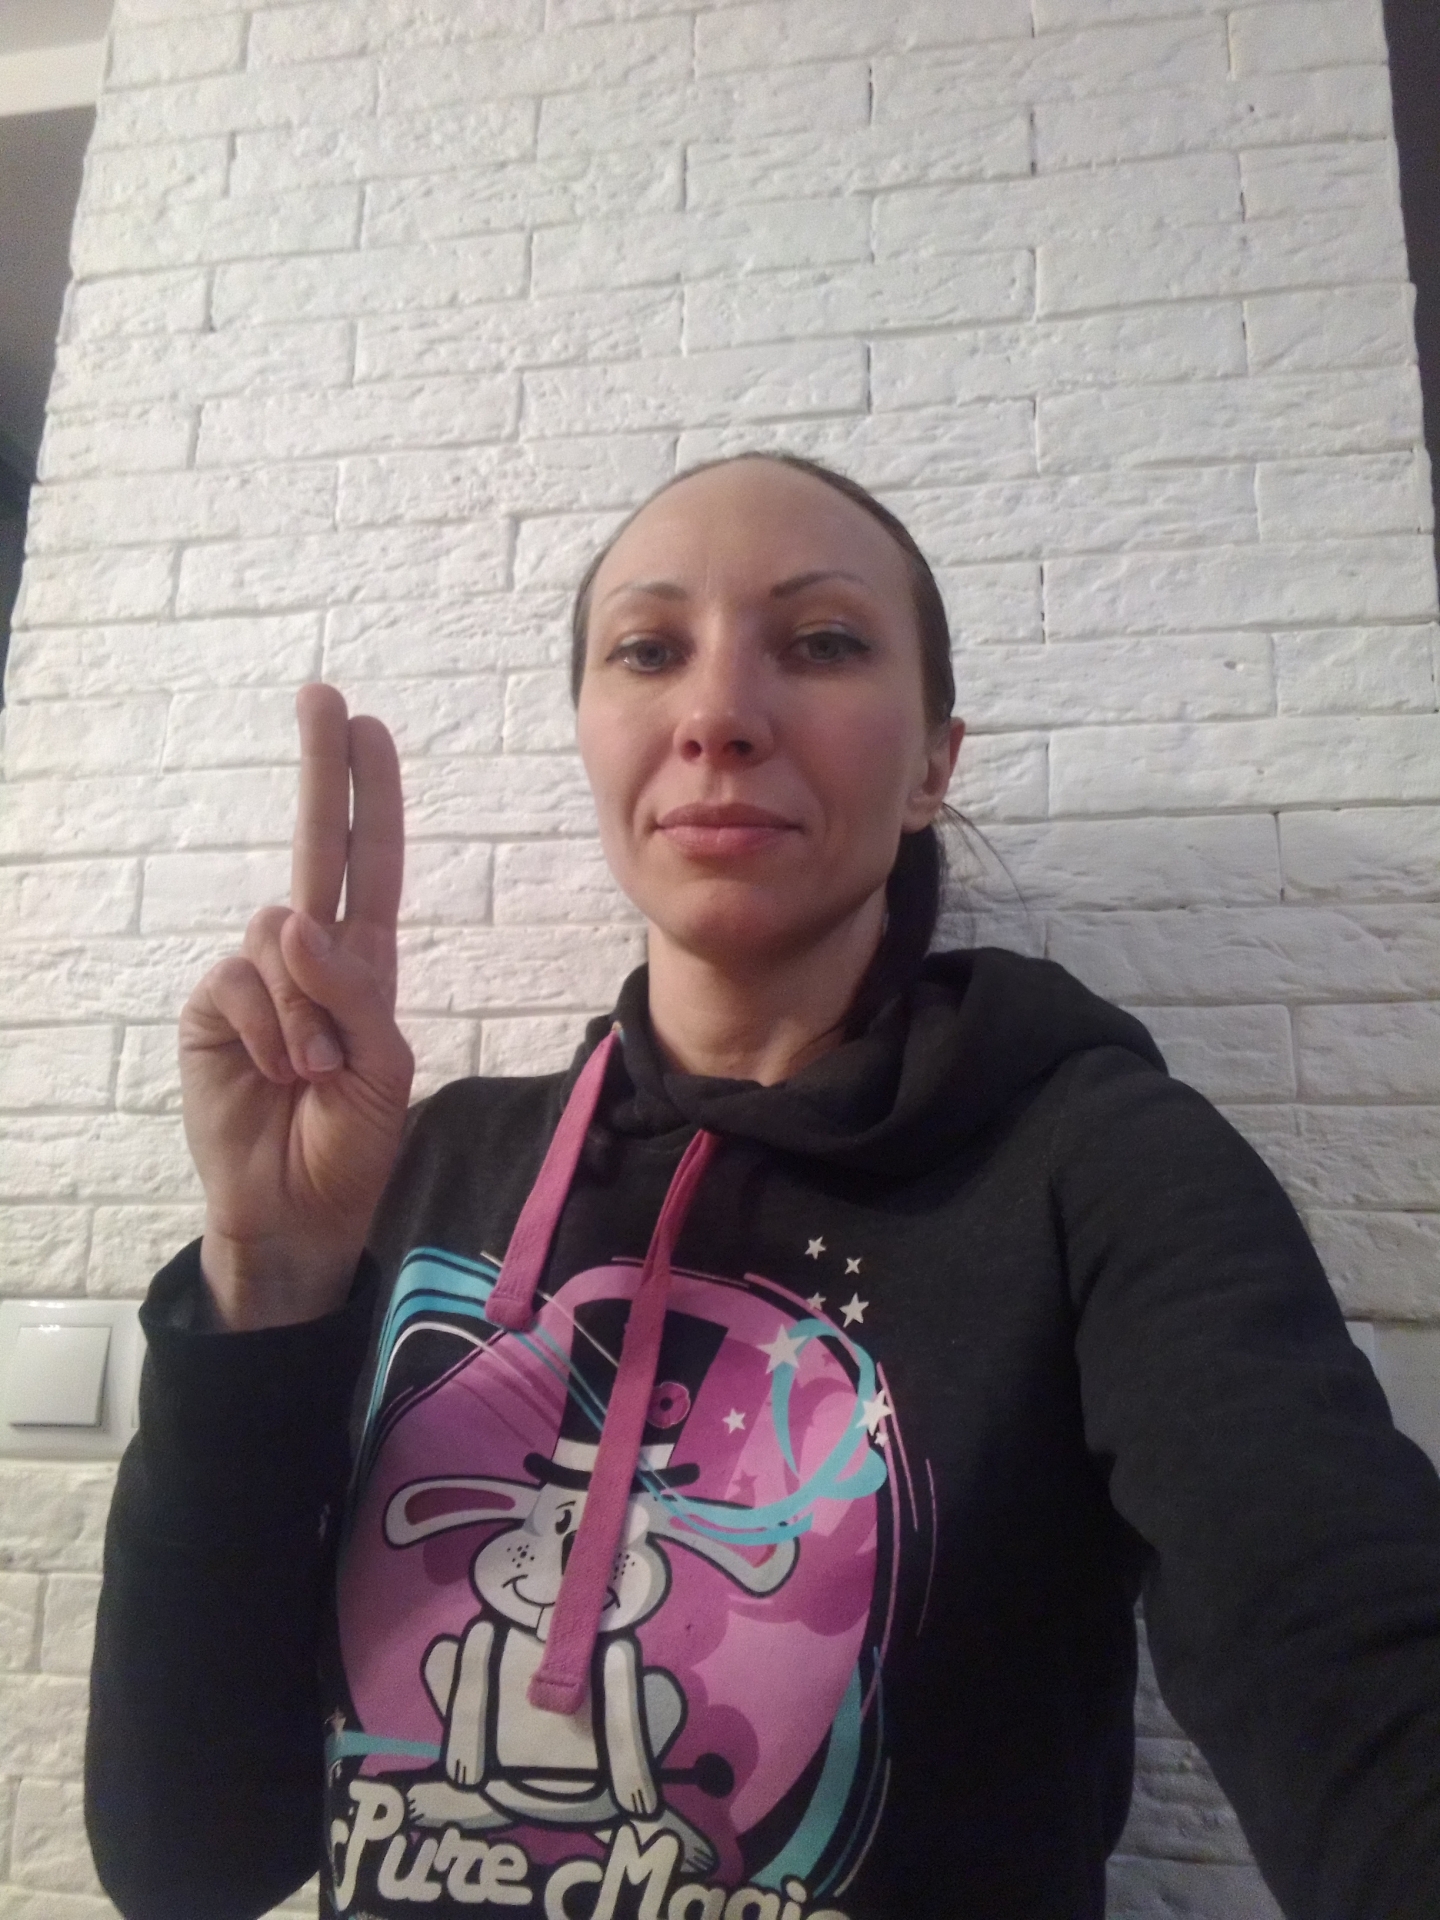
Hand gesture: two_up